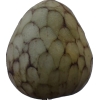
Label: cherimoya